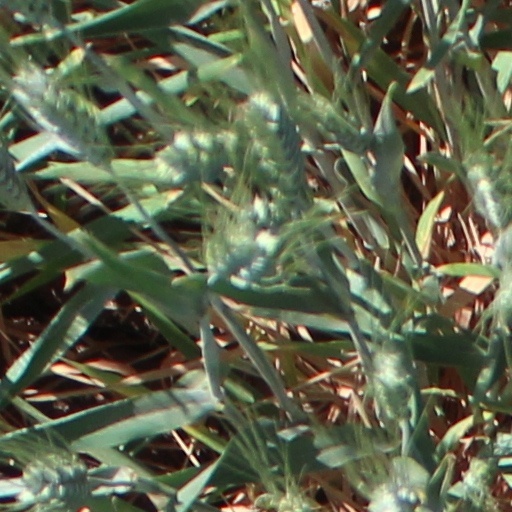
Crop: wheat